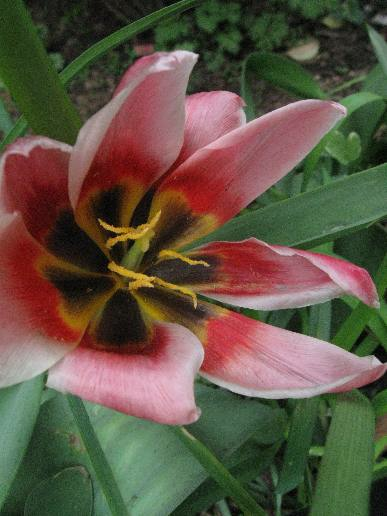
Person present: No